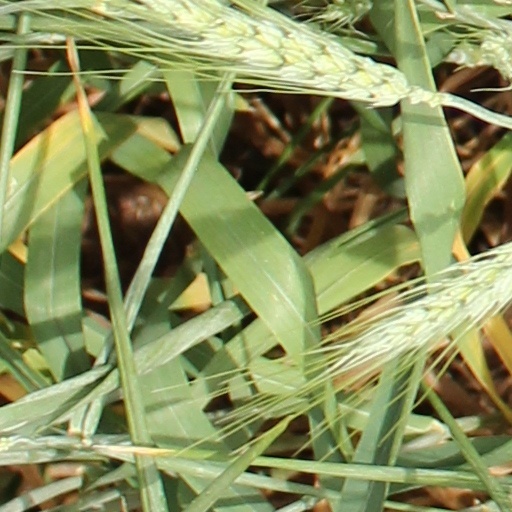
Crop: wheat